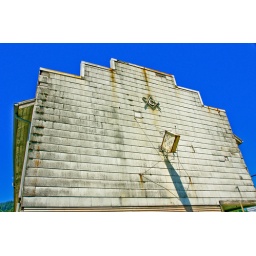
Powers is an isolated blue-collar town in the coast range mountains of southeastern Coos County, Oregon.